History of slavery in Florida

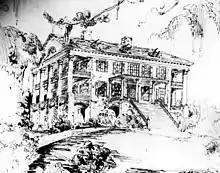
Plantation house on Verdura plantation in Leon County, Florida, built in 1832, burned in 1885. Drawing produced in about 1870.

In 1528, a slave named Estevanico ("Little Steven") was brought to the area as part of the Narváez expedition, which then continued on to Texas. More African slaves arrived in Florida in 1539 with Hernando de Soto.